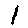
Label: 1